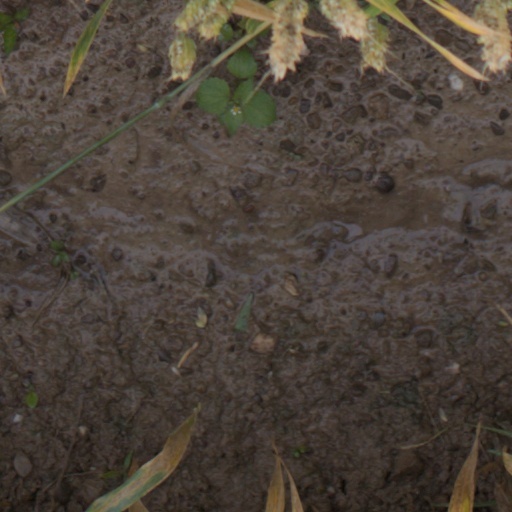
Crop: wheat